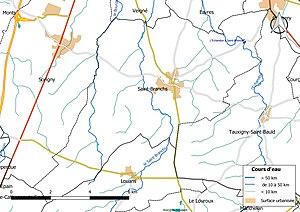
Carte du réseau hydrographique de la commune de fr:Saint-Branchs (France).
Saint-Branchs est une commune française située dans le département d'Indre-et-Loire, en région Centre-Val de Loire.